NASCAR operations of Team Penske

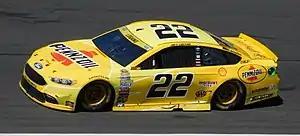
Joey Logano's 2016 Ford Fusion at Charlotte Motor Speedway

On December 21, 2011, A. J. Allmendinger was announced as the driver for the 2012 season, moving over from Richard Petty Motorsports. He would team up with newly promoted crew chief Todd Gordon after the departure of Steve Addington to Stewart-Haas Racing. Allmendinger got off to a slow start to the season but took advantage of a late wreck among the leaders to finish second at Martinsville. After he failed a drug test before the July Daytona race, he was removed from the car. Penske Nationwide series driver Sam Hornish Jr. was named as the replacement for the remainder of the season. Hornish challenged for a win at Watkins Glen, and ended up finishing fifth. After failing to record another top-10 finish, Penske removed him from the car at the season's end.